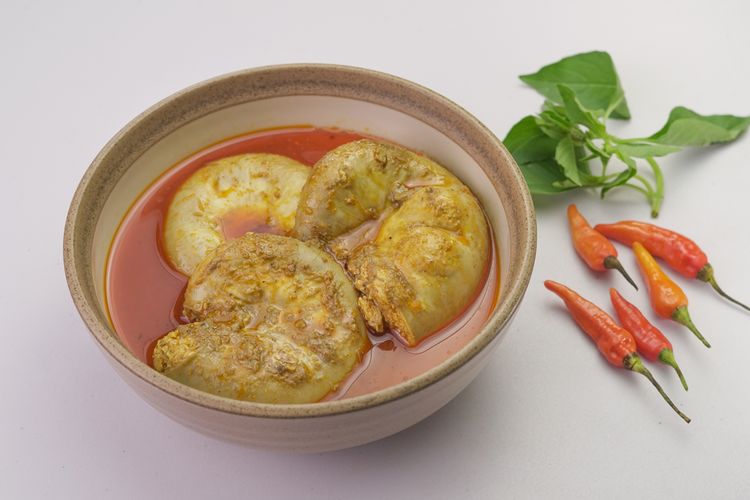
Label: gulai_tambusu